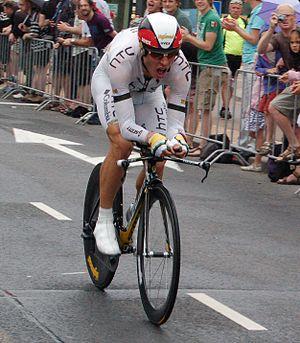
Prologue du Tour de France 2010 à Rotterdam - Tony Martin
Un rouleur est un coureur cycliste particulièrement performant sur les longues distances et les contre-la-montre, spécialiste de l'effort solitaire.
Le prologue du Tour de France 2010 s'est déroulé le samedi 3 juillet 2010. Rotterdam aux Pays-Bas est la ville de départ et la ville d'arrivée. Le parcours s'est effectué dans Rotterdam sur 8,9 km. Il s'agit du premier contre-la-montre individuel de ce Tour.
Tony Martin est un coureur cycliste allemand né le 23 avril 1985 à Cottbus en Allemagne et membre de l'équipe Jumbo-Visma. Il fait ses débuts professionnels en 2008 au sein de l'équipe High Road. C'est un spécialiste des contre-la-montre et des courses par étapes. Il a notamment remporté l'Eneco Tour en 2010, Paris-Nice en 2011, le championnat d'Allemagne du contre-la-montre neuf fois ainsi que le championnat du monde du contre-la-montre en 2011, 2012, 2013 et 2016. Son style caractéristique lors des contre-la-montre lui a valu le surnom de « Panzer ».